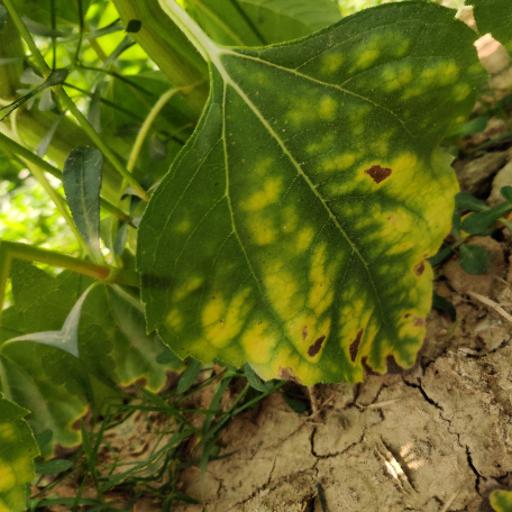
Label: Downy_mildew